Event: Nepal Earthquake
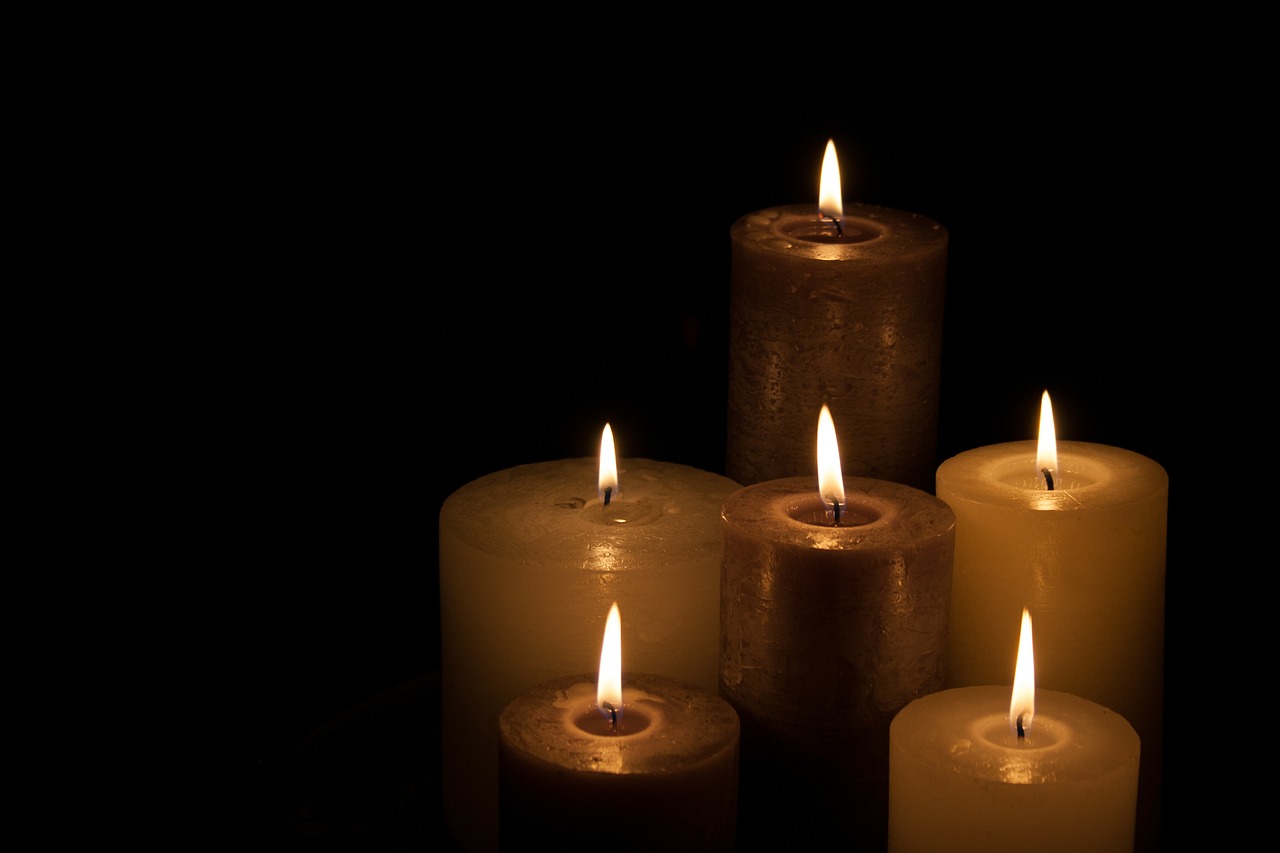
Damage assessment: no_damage